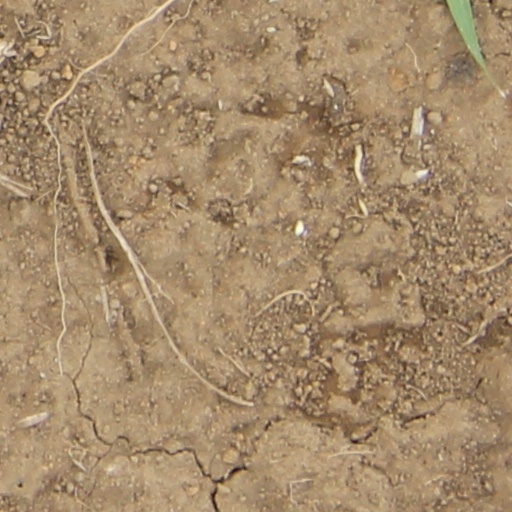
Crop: wheat